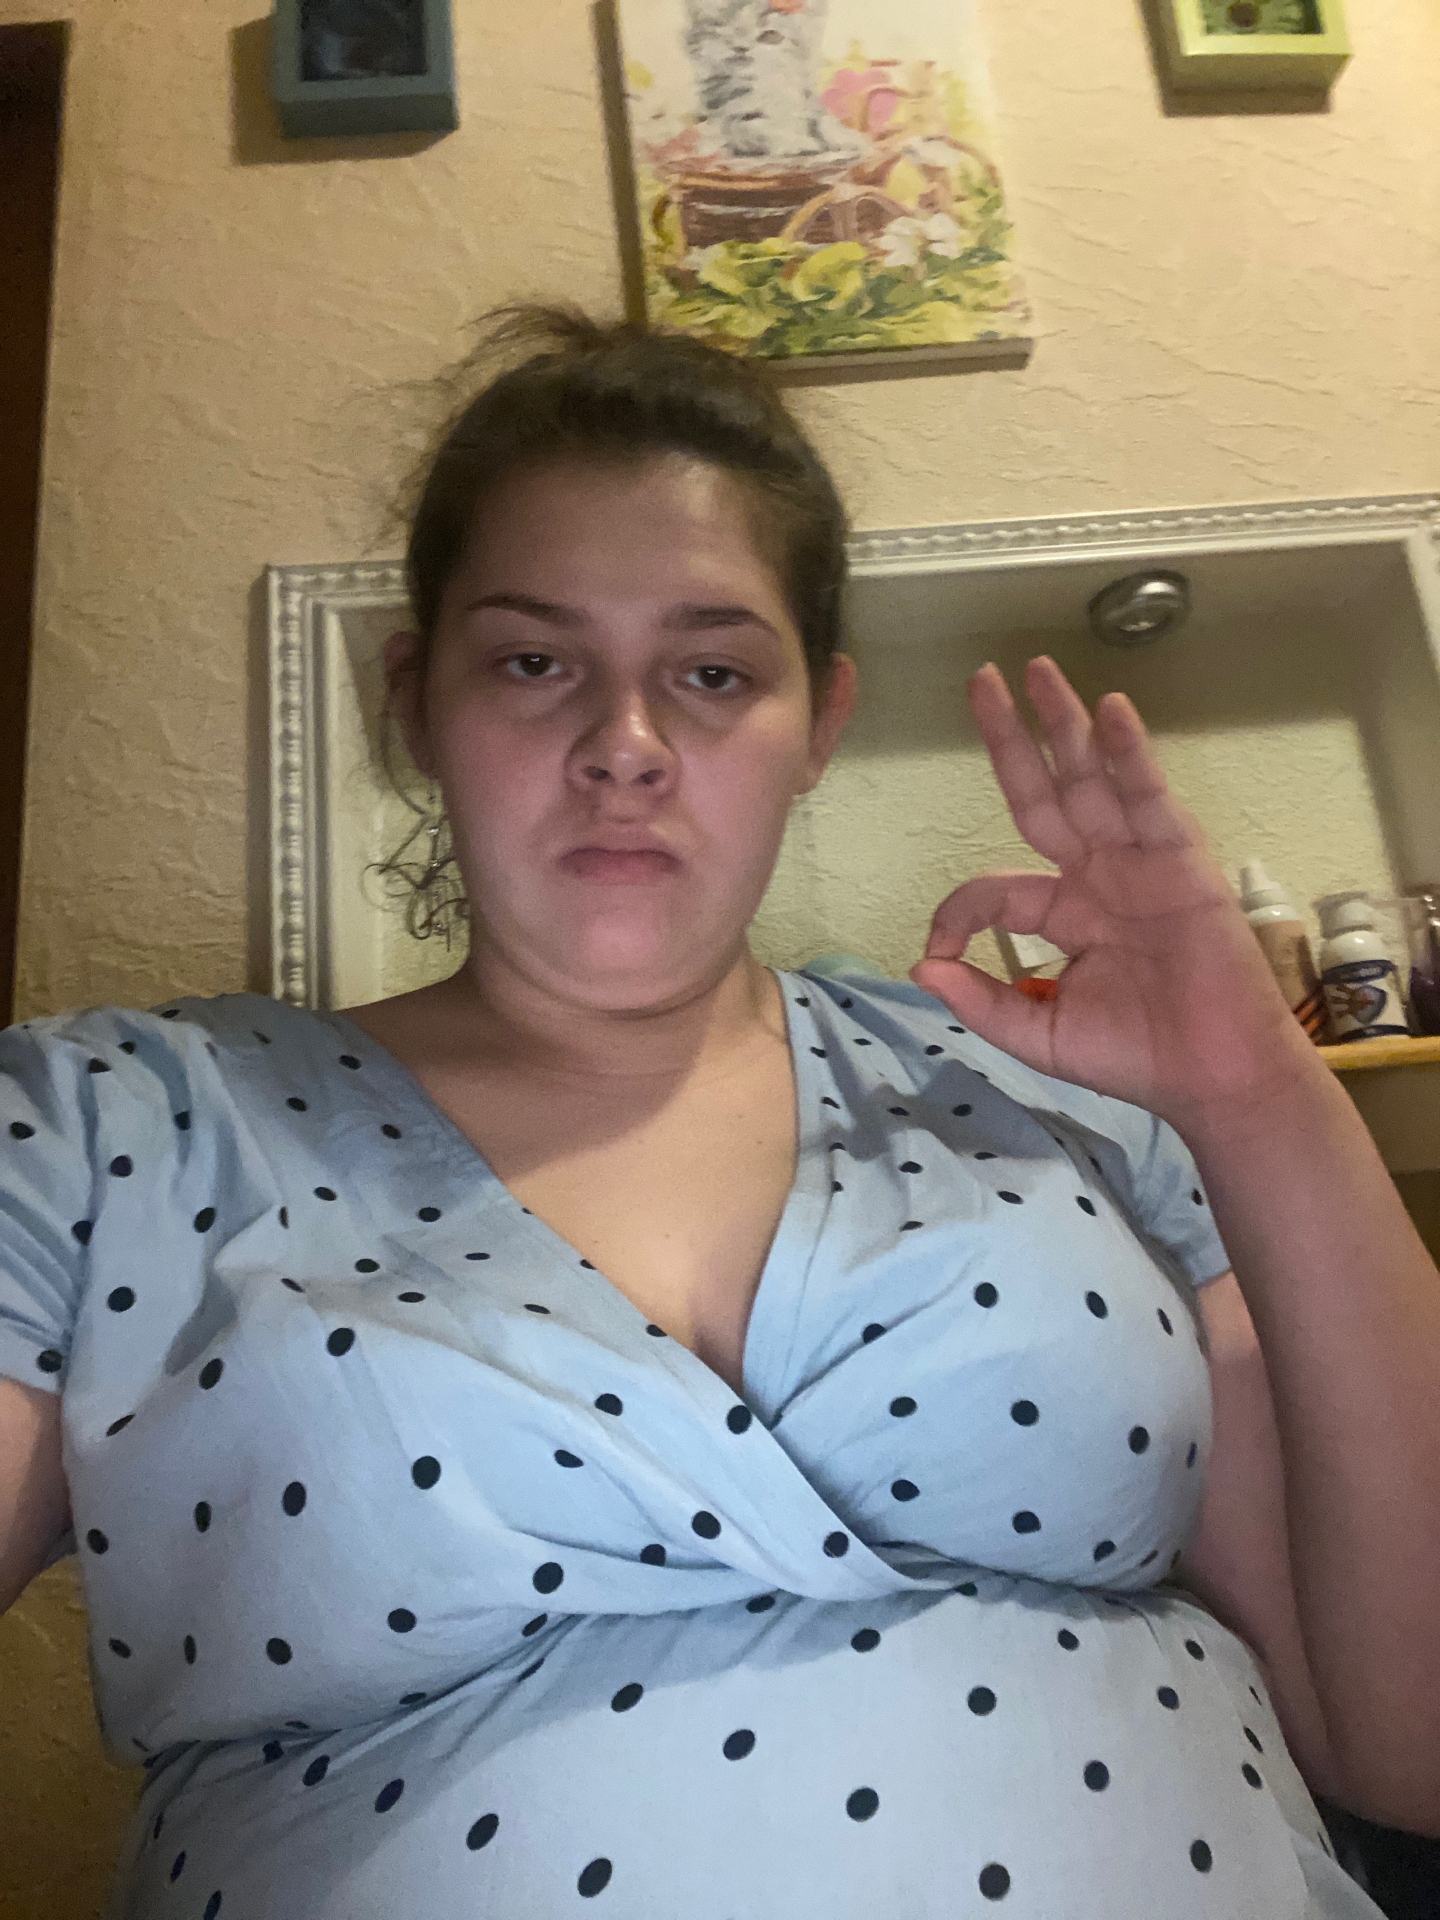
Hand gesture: ok